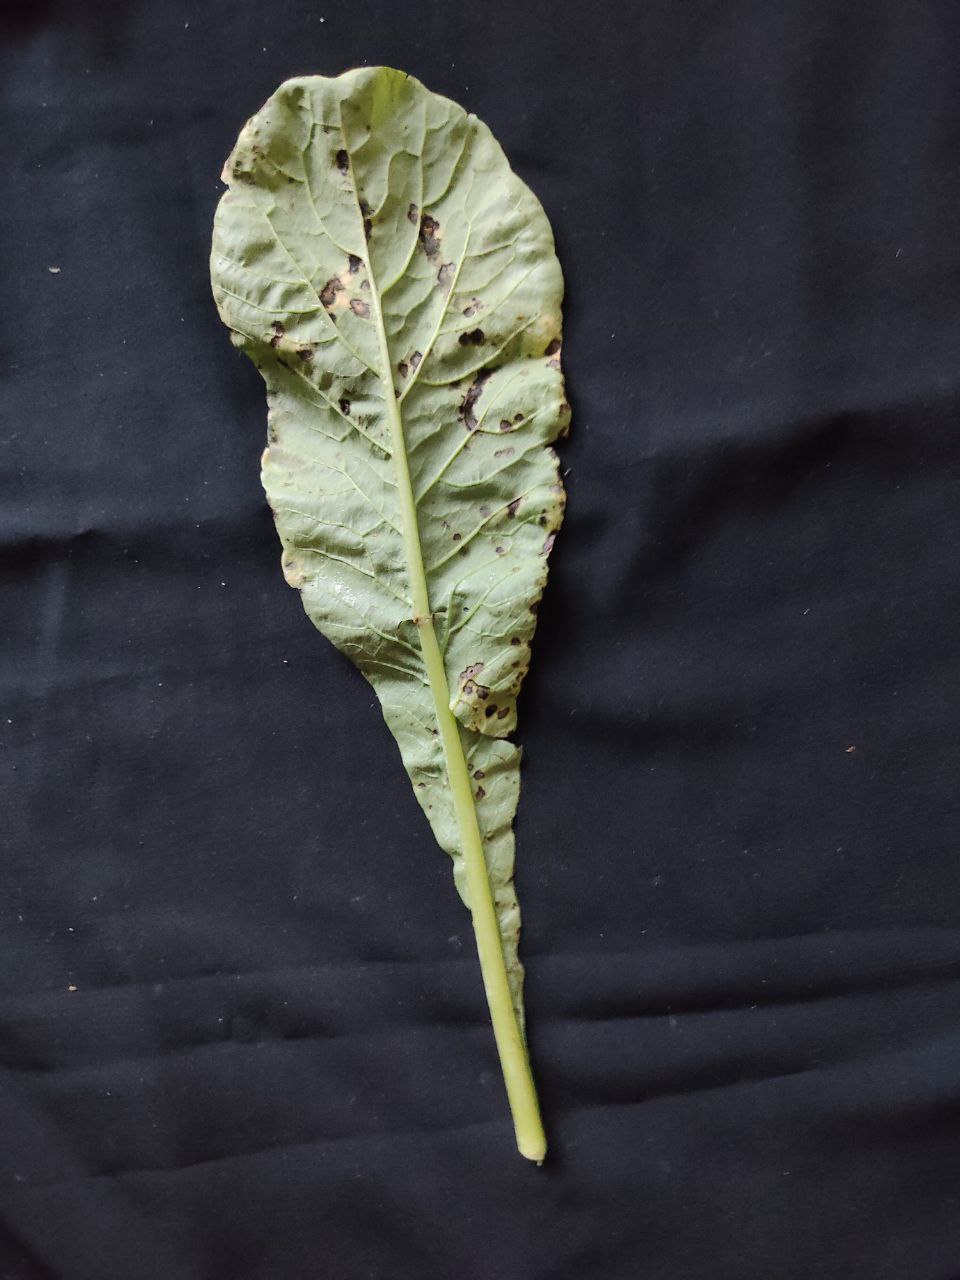
Label: Black leaf spot